TOSA (bus)

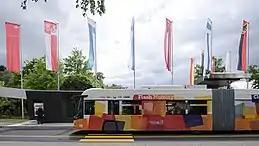
Articulated TOSA bus

The TOSA concept and test bus is a full large capacity urban battery electric bus system built by Carrosserie Hess and developed together with ABB Sécheron, a subsidiary of ABB.